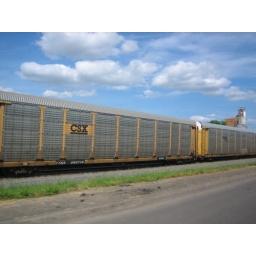
train speeding along near the road